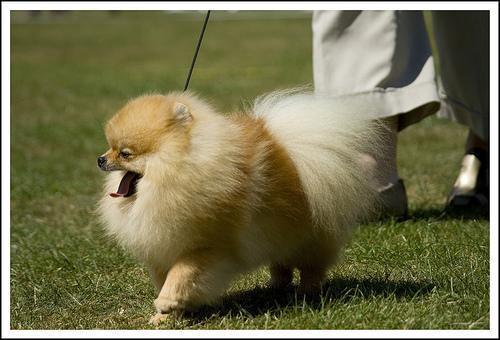
Pomeranian